Mike Stahr

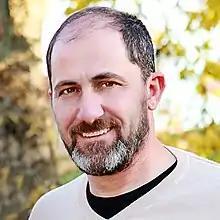
American former Middle Distance Runner, Mike Stahr

Mike Stahr (born December 9, 1964) is a former American sub-4 miler who had an extensive career in track and field.